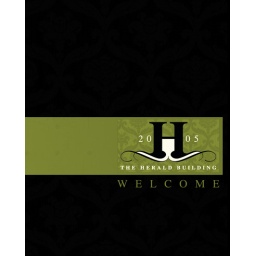
Concept logo for up market building in Glasgow